Sol White

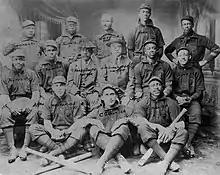
1904 Philadelphia Giants

Along with Walter Schlichter, a sportswriter for the "Philadelphia Item", and Harry Smith, a baseball writer for the "Philadelphia Tribune", White founded the Philadelphia Giants in 1902. He served as the team's captain and manager. The Giants were at first paid on a profit-sharing "cooperative plan," but in 1903 White reorganized the team and put all the players on salary. The Giants lost a playoff for the colored championship to the Cuban X-Giants and their ace pitcher, Rube Foster. The following season White signed Foster, outfielder Pete Hill, and second baseman Charlie Grant, and the Philadelphia Giants won a championship series from the X-Giants, five games to two.